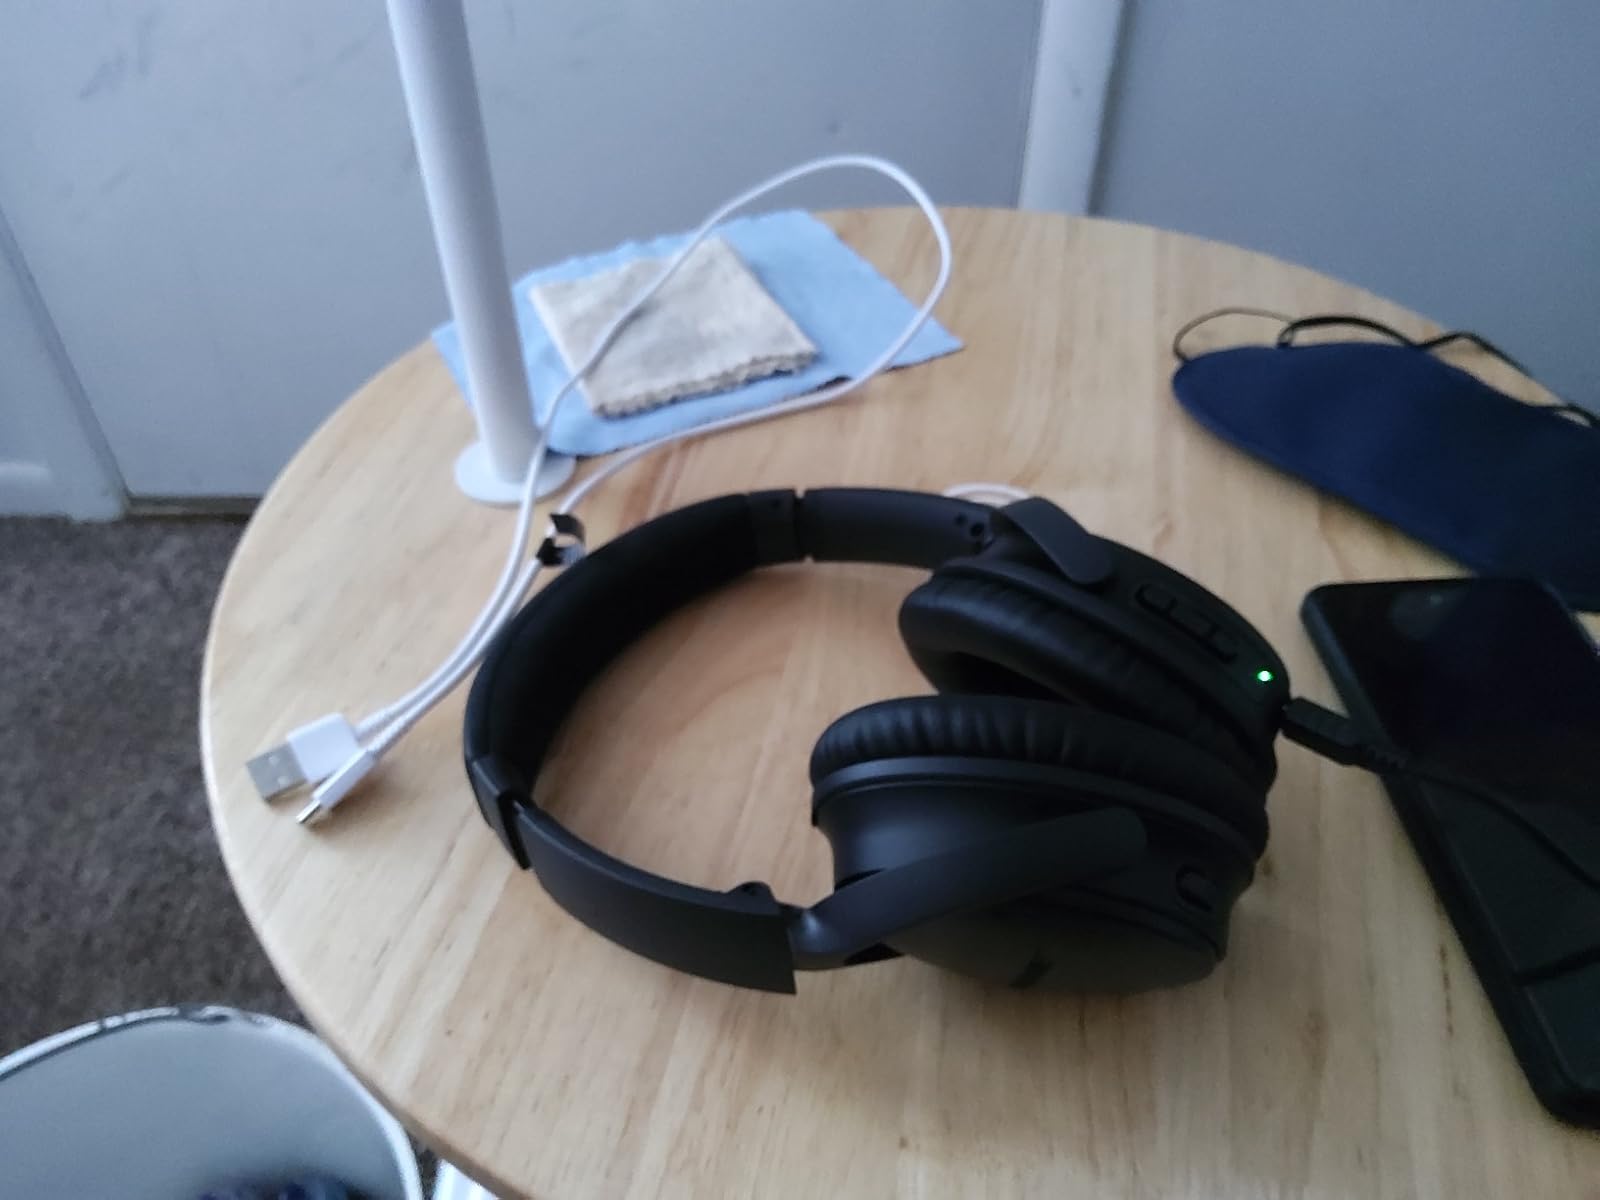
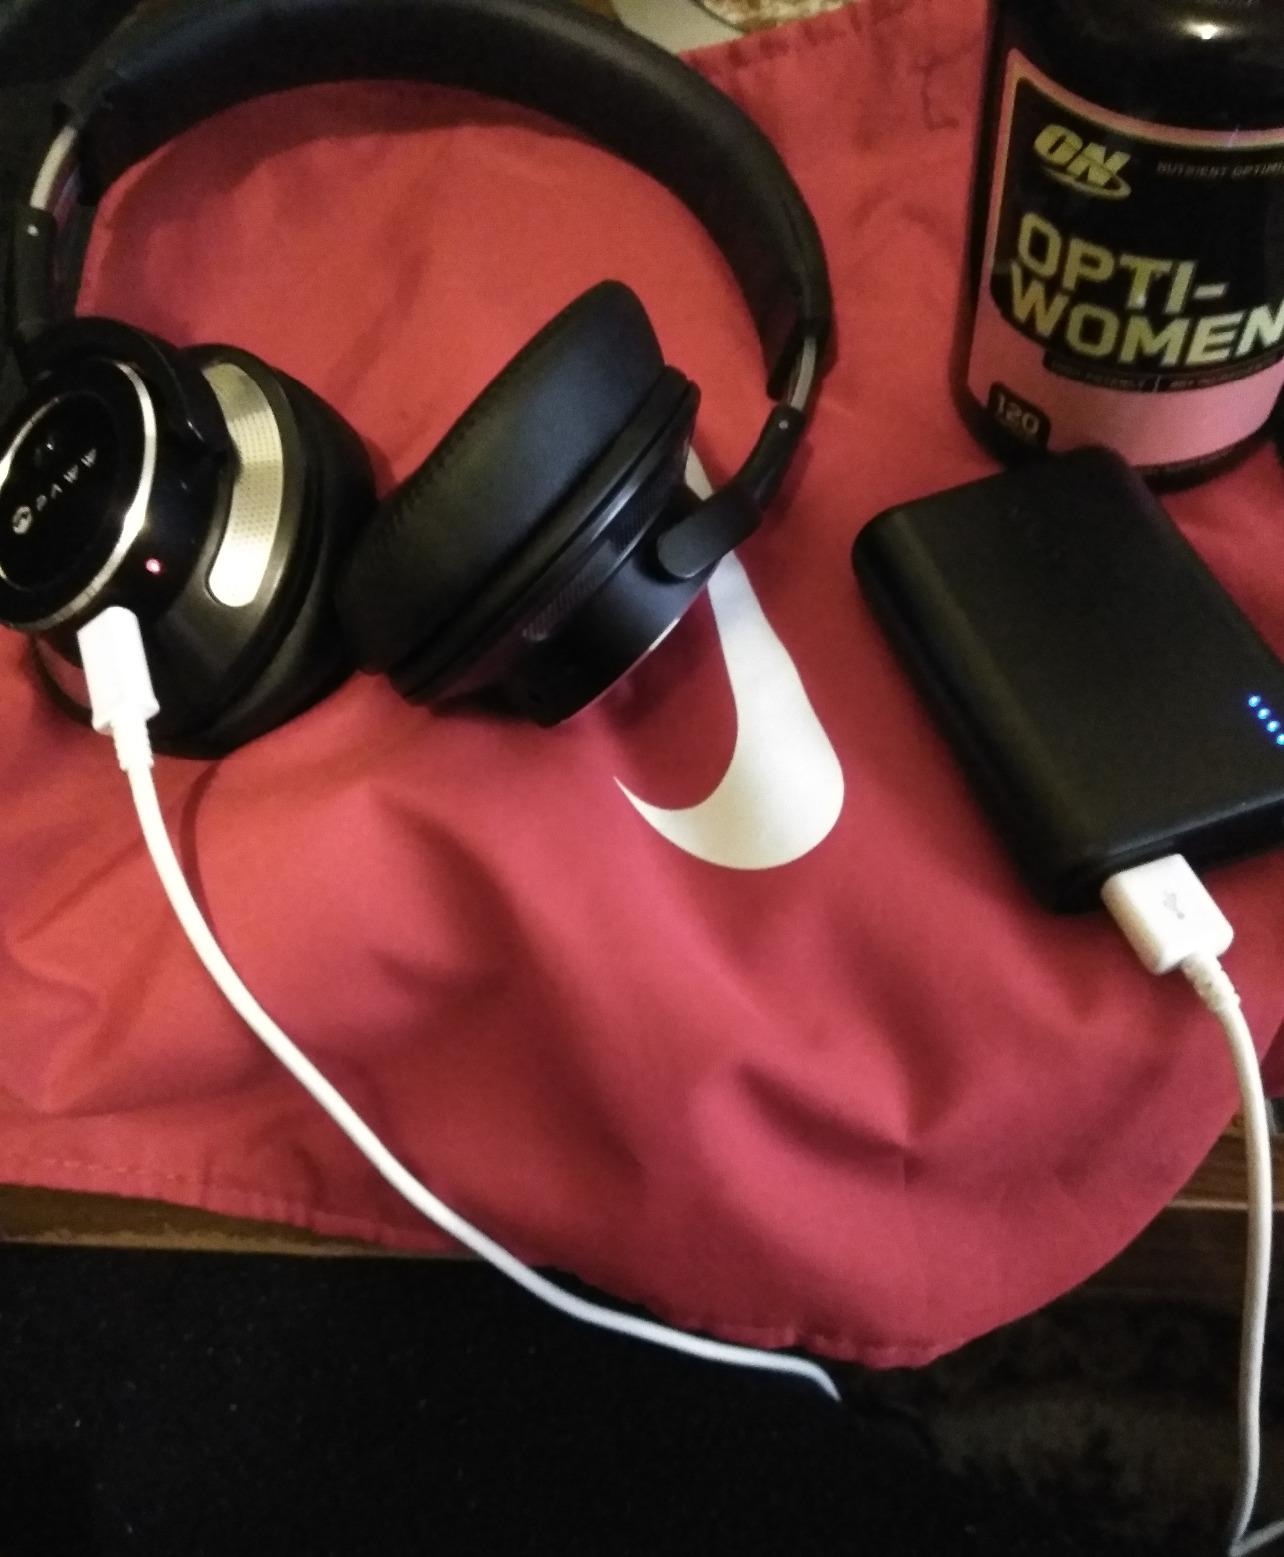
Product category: headphones
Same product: no